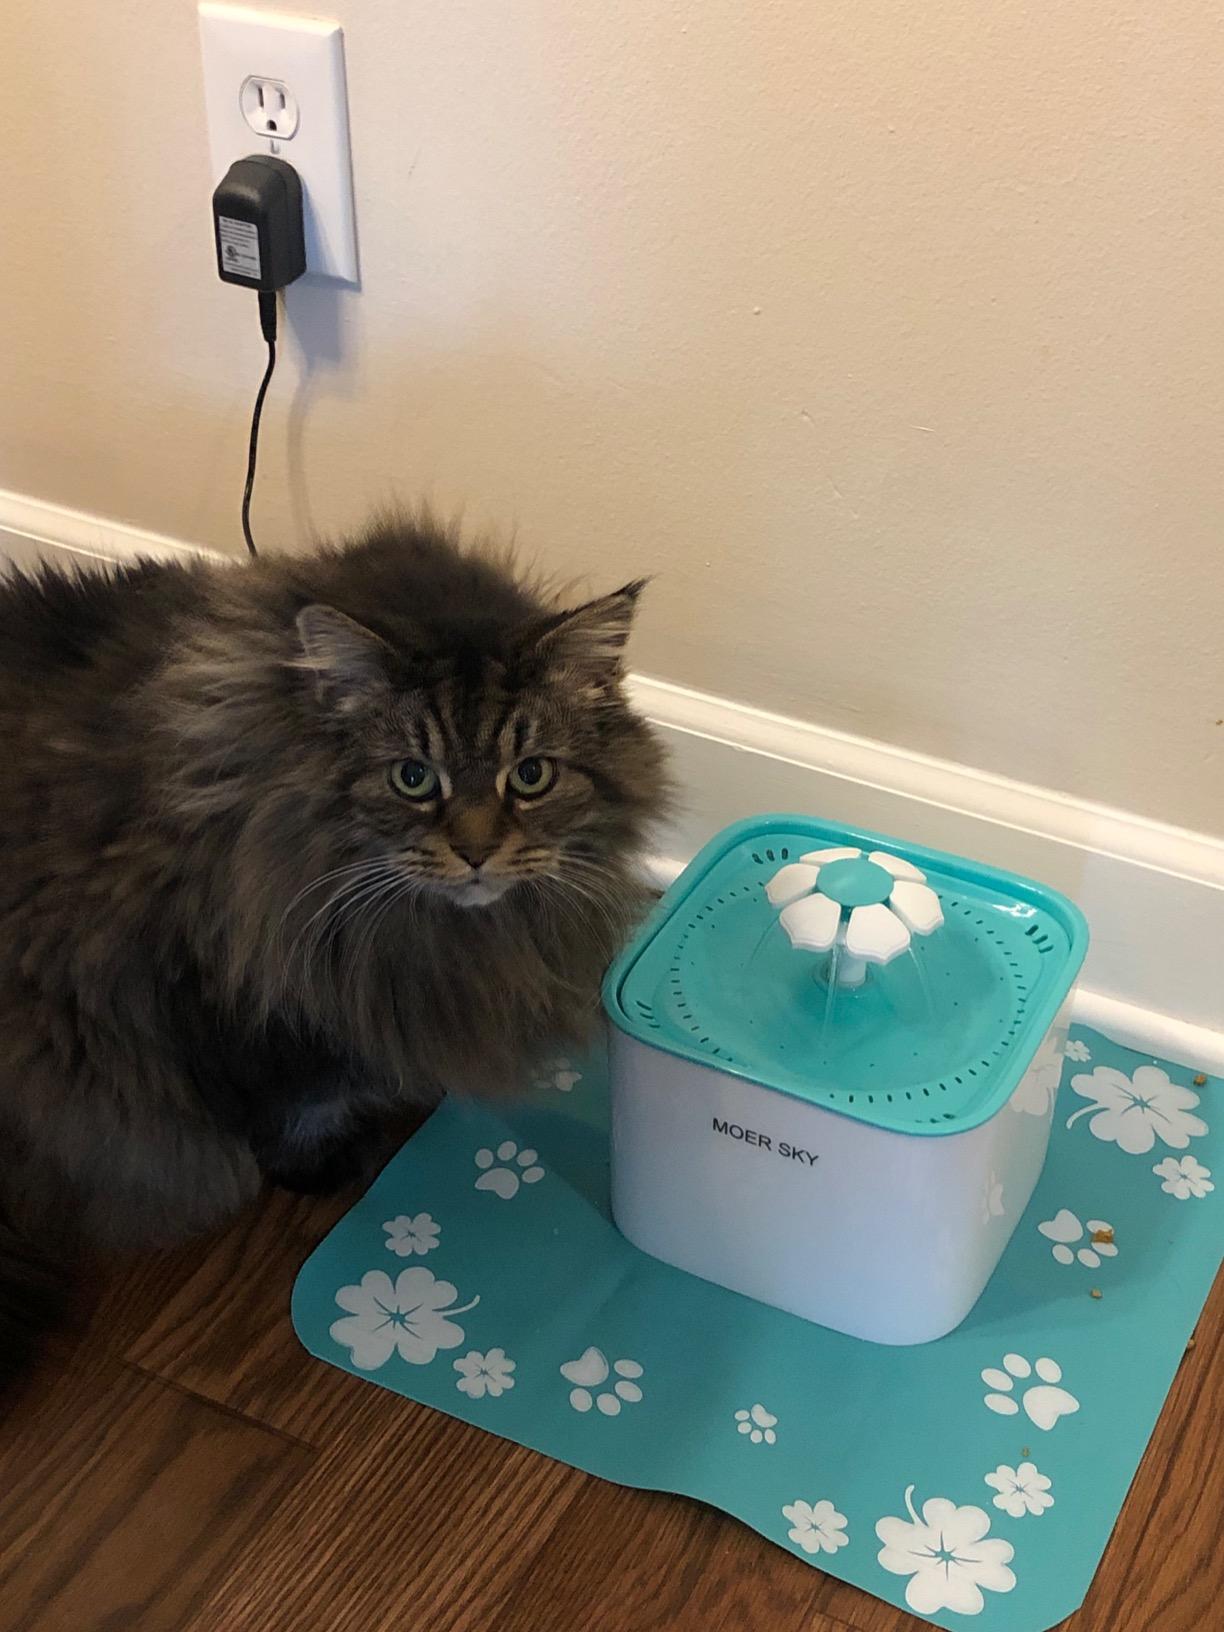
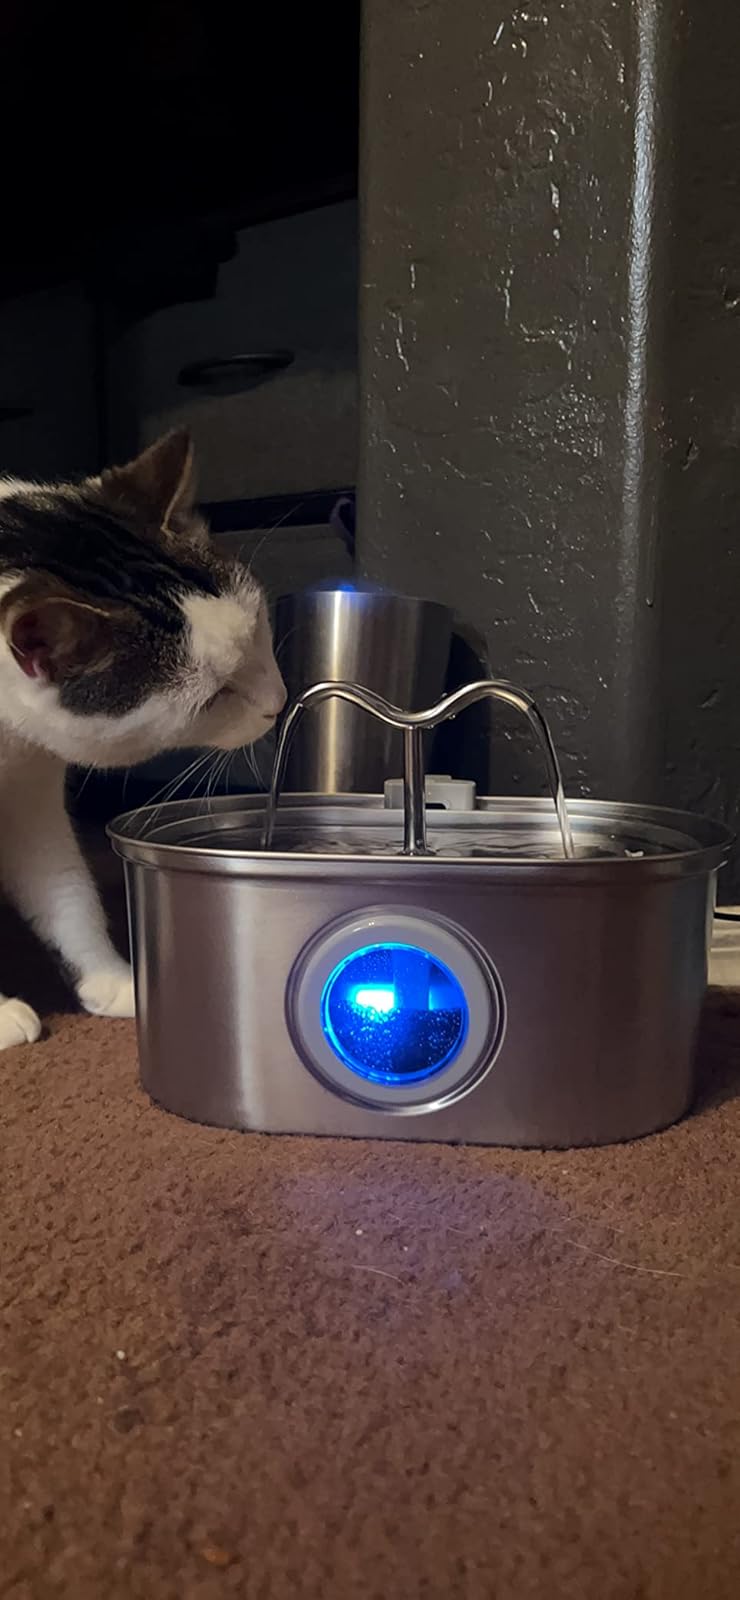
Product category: items_bowl
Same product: no